61 Cygni

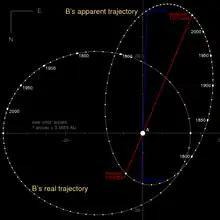
Diagram showing the trajectory of 61 Cygni B relative to A as seen from Earth and from above.

The outflow of the stellar wind from component A produces a bubble within the local interstellar cloud. Along the direction of the star's motion within the Milky Way, this extends out to a distance of 30 AU, or roughly the orbital distance of Neptune from the Sun. This is lower than the separation between the two components of 61 Cygni, and so the two most likely do not share a common atmosphere. The compactness of the astrosphere is likely due to the low mass outflow and the relatively high velocity through the local interstellar medium.